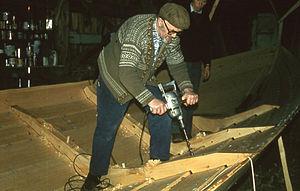
Une gournable, est une longue cheville en bois, broche ou goujon utilisée pour l'assemblage de pièces de bois en construction navale.